Humility

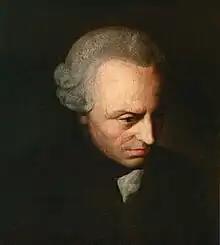
Immanuel Kant

Catholic texts view humility as annexed to the cardinal virtue of temperance. It is viewed as a potential part of temperance because temperance includes all those virtues that restrain or express the inordinate movements of our desires or appetites.